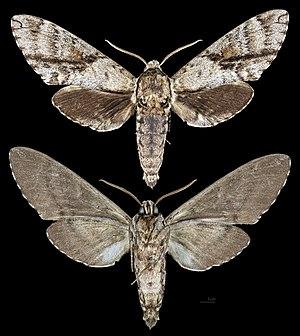
Manduca est un genre de lépidoptères de nuit de la famille des Sphingidae, de la sous-famille des Sphinginae et de la tribu des Sphingini.